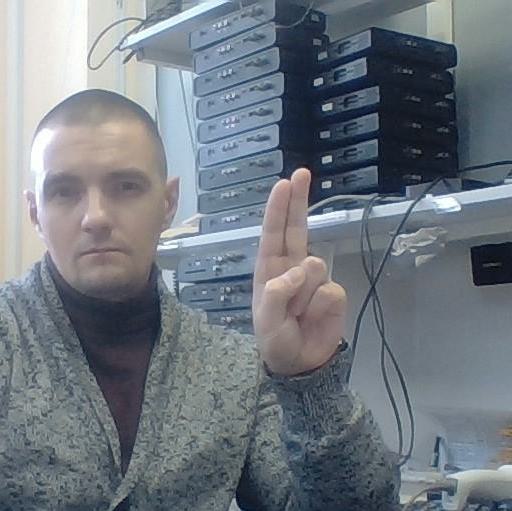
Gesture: two_up